Peter Duesberg

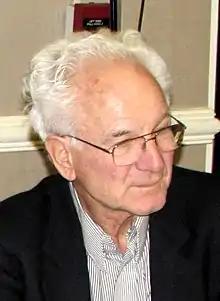
Berkeley cancer meeting, 2017

Peter Heinz Hermann Duesberg (born December 2, 1936) is a German-American molecular biologist and a professor of molecular and cell biology at the University of California, Berkeley. He is known for his early research into the genetic aspects of cancer. He is a proponent of AIDS denialism, the claim that HIV does not cause AIDS.